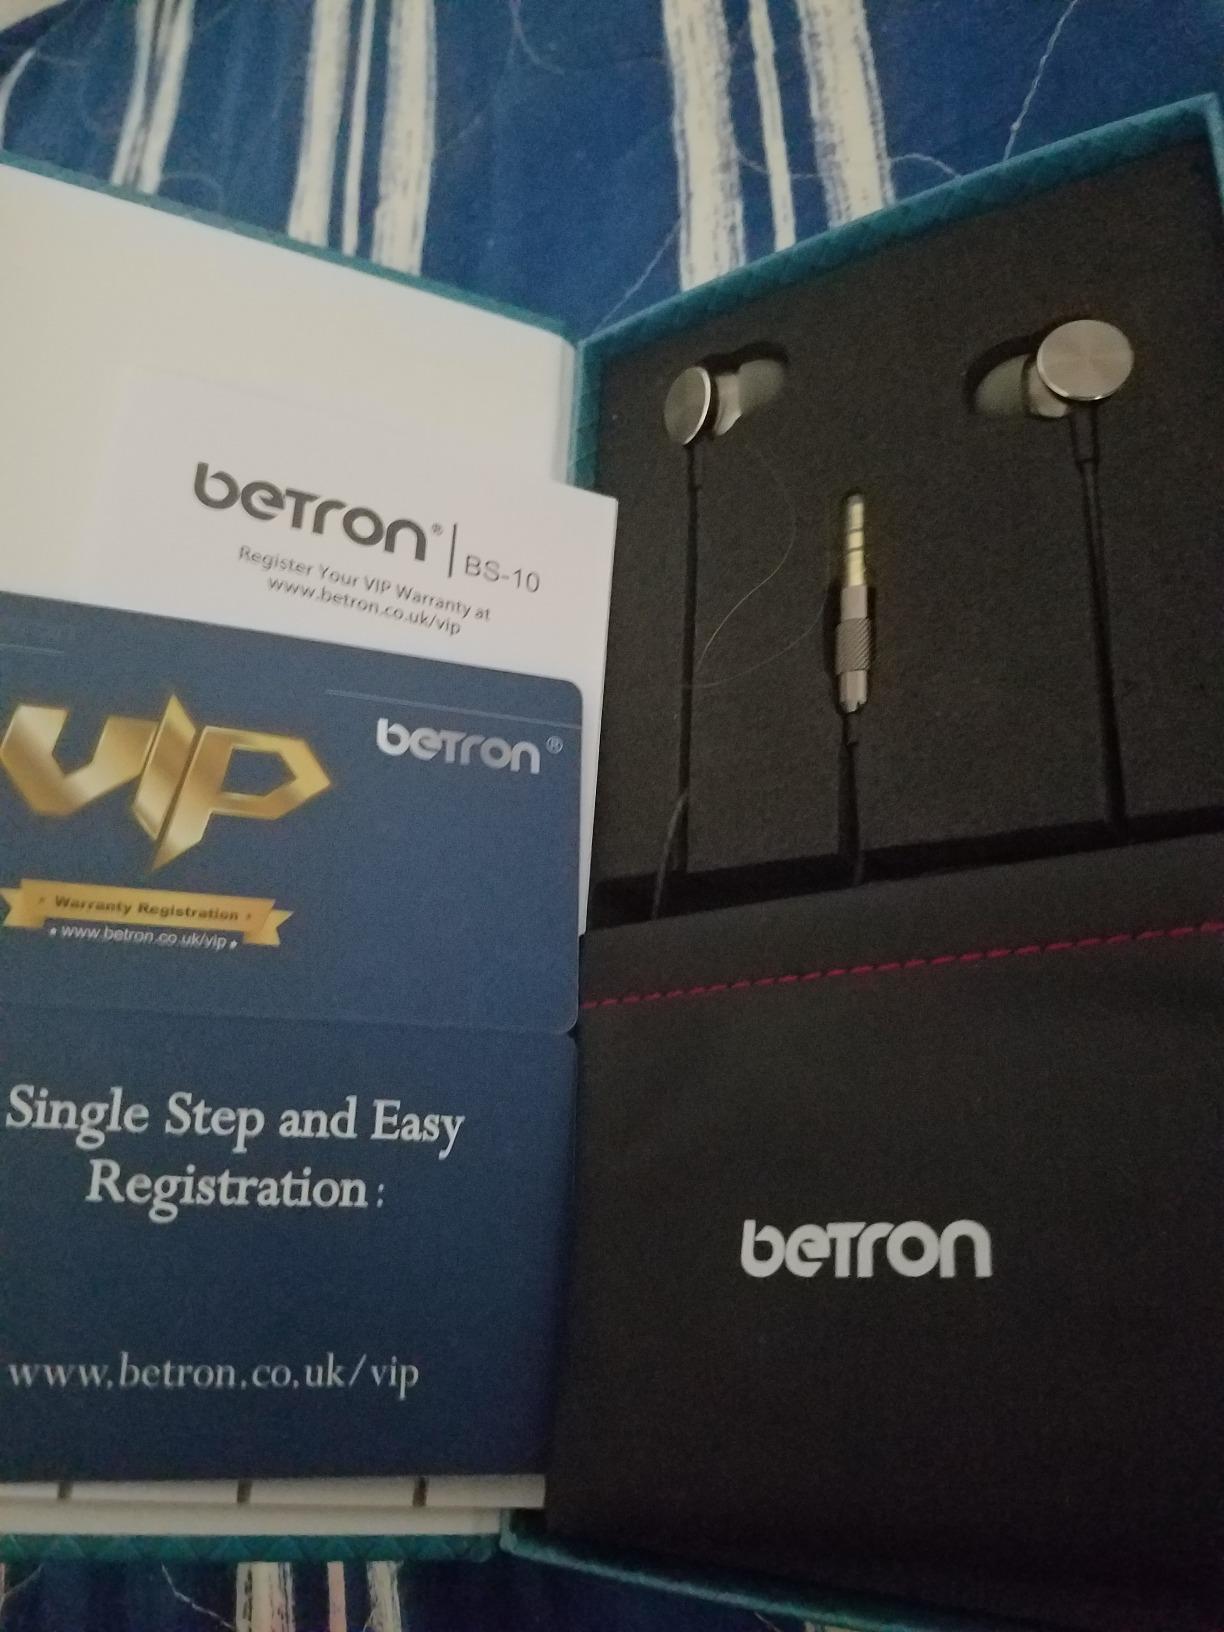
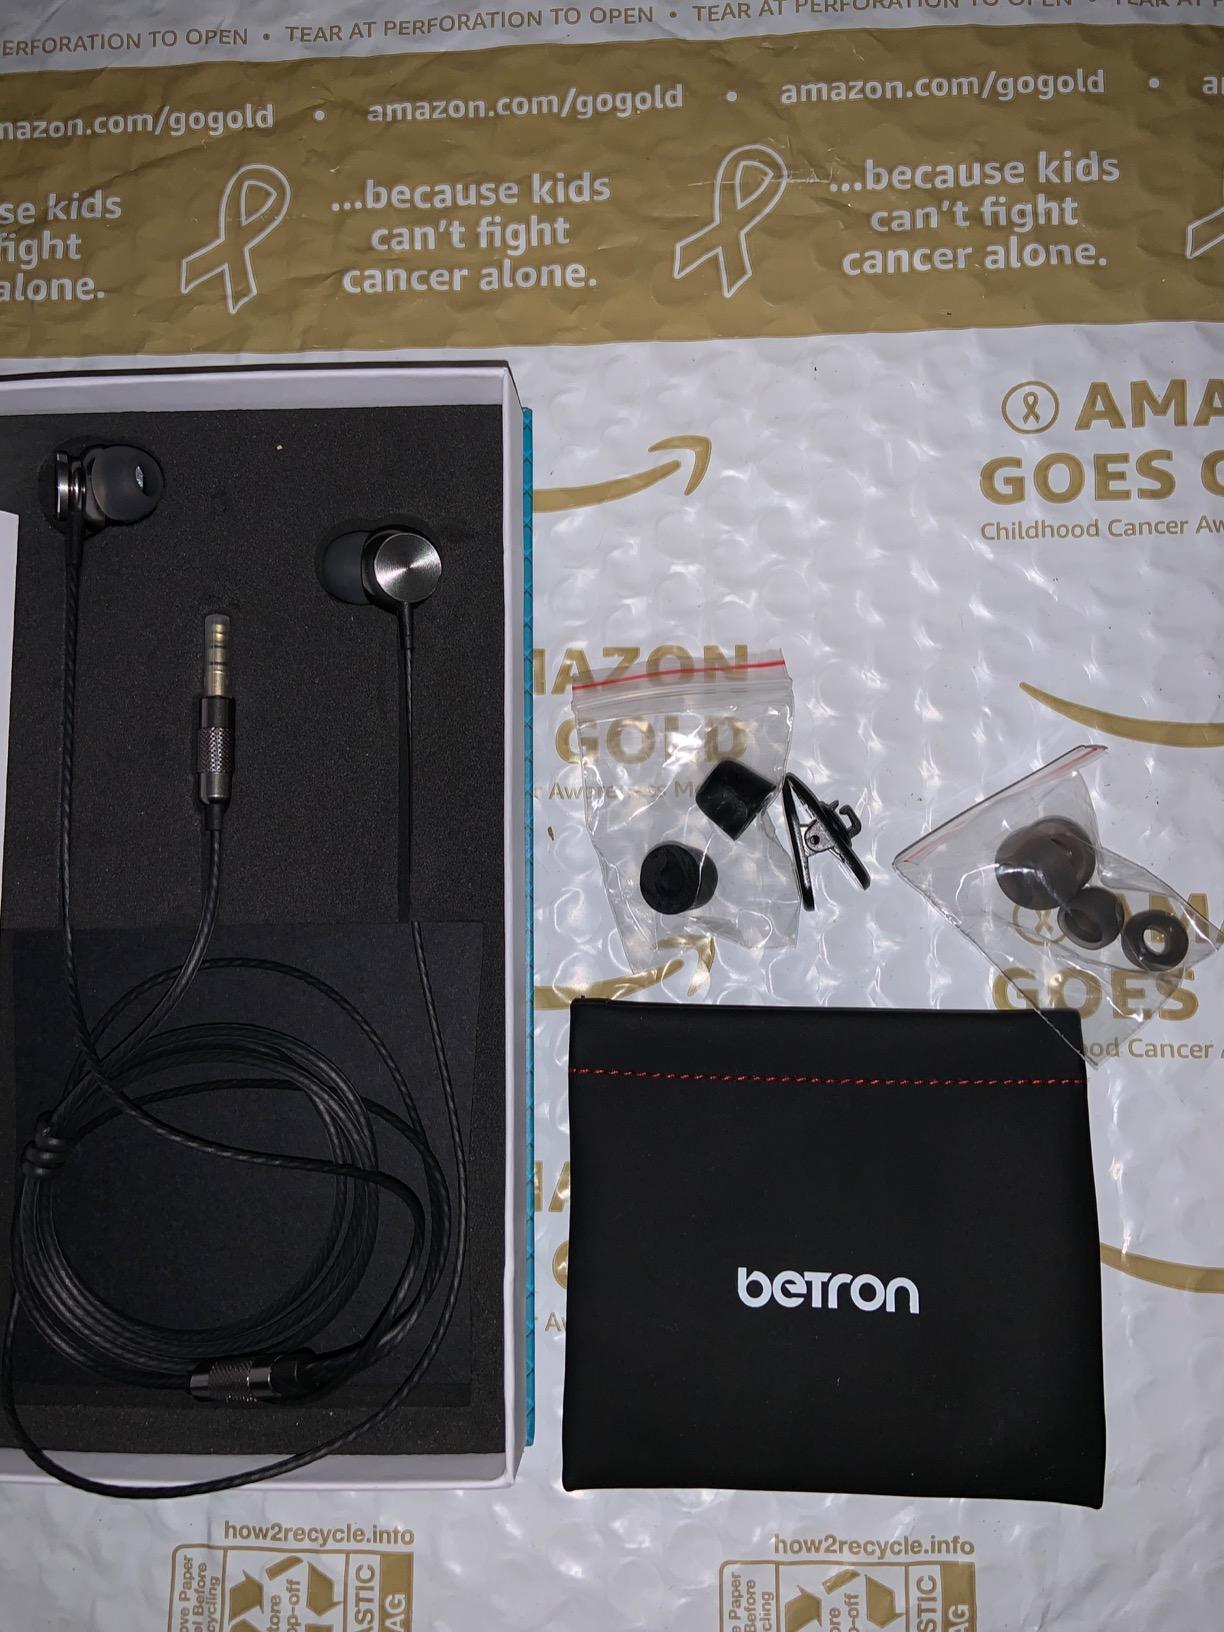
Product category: headphones
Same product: yes